Hellenistic fortifications

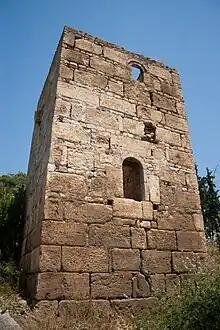
A Hellenistic tower from Achinos, Phthiotis.

Hellenistic fortifications are defense structures constructed during the Hellenistic Period in the eastern Mediterranean and into West Asia (323 - ca. 30 B.C.E.) by the states which succeeded Alexander the Great. These included fortification walls, towers, and gates. The expansion of their territory created the need for new fortifications for new settlements. This, combined with developing military technology, led to changes in style of architecture specific to the Hellenistic Period.